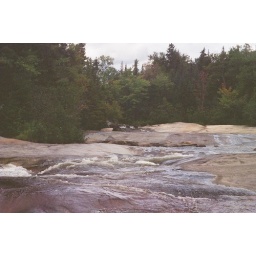
river over rocks